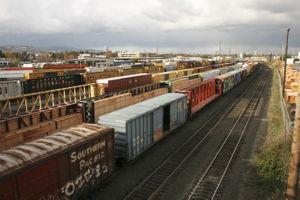
Le train est un matériel roulant ferroviaire assurant le transport de personnes ou de marchandises sur une ligne de chemin de fer. Par extension, on appelle train le service que constitue chacun de ces transports, réguliers ou non. Le train est un mode de transport, s'effectuant sur voie ferrée.